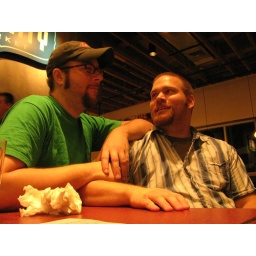
After eating wood fired pizza in Chandler. Thanks for taking the picture Alex